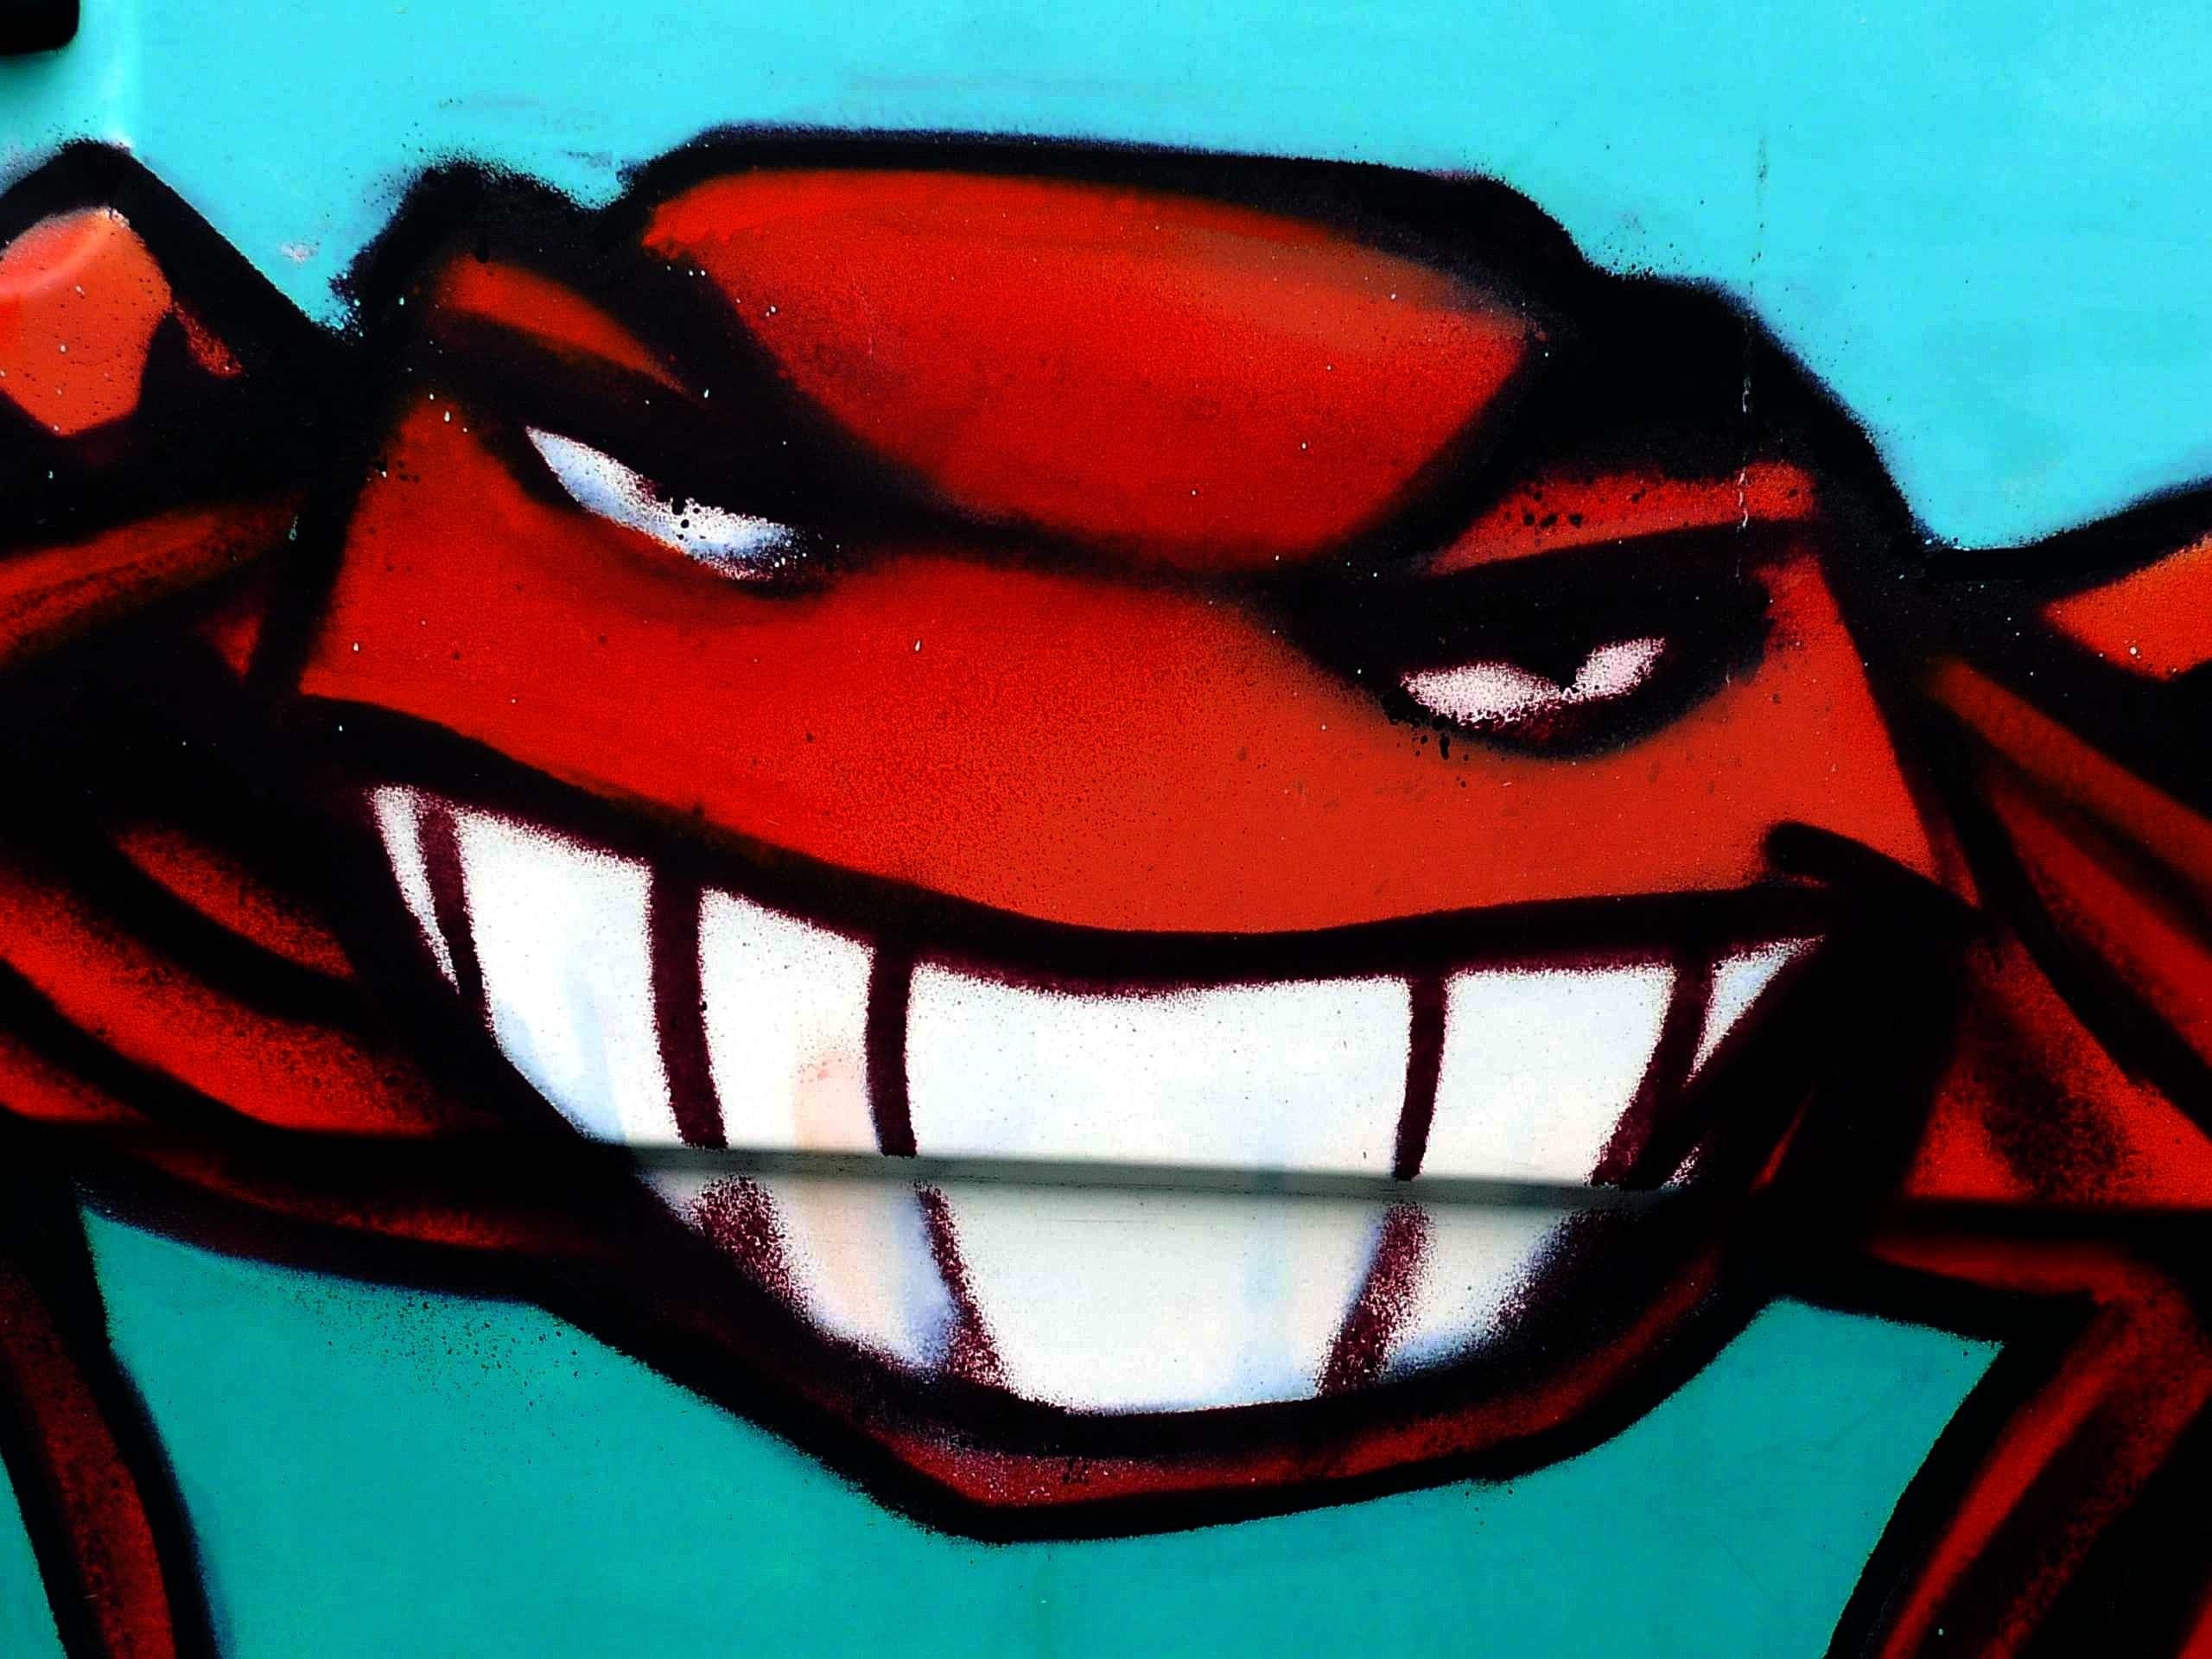
window, glass, wall, red, colorful, graffiti, street art, spider, art, drawing, illustration, mural, monster, tooth, aggressive, cartoon, sprayer